Lyra B. Nickerson

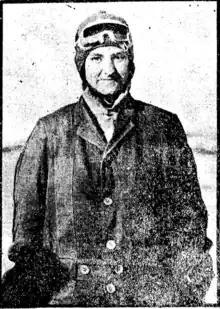

Nickerson was concerned about the military and political disinterest in aeronautics in the United States. She donated funds to The American National Aeroplane Fund of the Aero Club of America. The purpose of The American National Aeroplane Fund was to train aviators, provide aviation corps for the National Guard and Navy Militia of the States, and put airplanes in use for the mail carrying service to inaccessible places, forming an aeronautical reserve, which while being used daily for peaceful purposes shall be ready for military service in case of need. In October 2015, she contributed $7500 to the funds of the Aero Club of America for an airplane. The Aero Club instituted a plan on developing an aviation corps for the naval militia or National Guard. At the suggestion of Nickerson, the Club gave the plane to the Rhode Island National Guard.